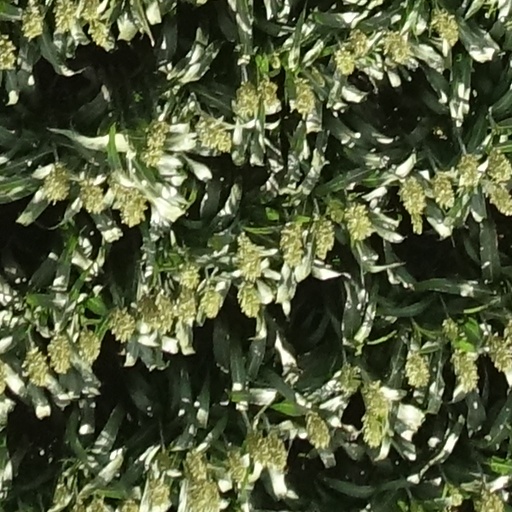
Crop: sorghum